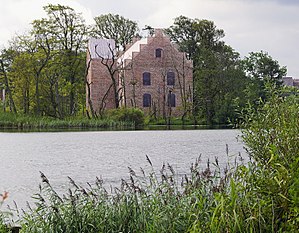
Silkeborg Slot
Visualisering af Silkeborg Slot 2017 set fra nord
Visualisering af Silkeborg Slot 2017 set fra nord
Silkeborg Slot har ligget på en slotsholm nordøst for Silkeborgs nuværende centrum, hvor Gudenåen løber ud i Silkeborg Langsø. Man ved ikke, hvornår det ældste Silkeborg Slot blev bygget. Det blev nedrevet i 1726 efter at have været i forfald i en årrække.